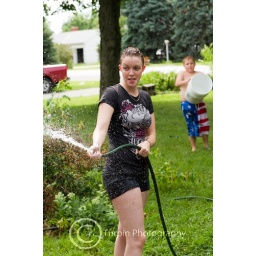
This is what happens when water and adults mix at a kids' birthday party. The water girl in action!